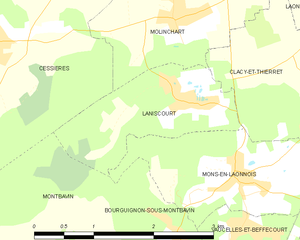
Carte des communes françaises: Laniscourt